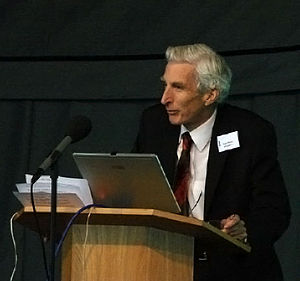
Crafoord Prize / Modtagere
Crafoordprisen er en pris, som skal belønne og fremme grundlæggende forskning inden for videnskabelige discipliner som havner udenfor Nobelprisens emneområder. Disse områder indbefatter astronomi, biologi, geovidenskab, matematik, og forskning på sygdommen polyartrit. Prisen blev etableret i 1980 af Holger Crafoord, som kommercieliserede den kunstige nyre og grundlagde selskabet Gambro, sammen med ægtefælden Anna-Greta Crafoord. Holger Crafoord led selv af polyartrit. Crafoordprisen blev uddelt for første gang i 1982. Prisen administreres af Kungliga Vetenskapsakademien i Stockholm.